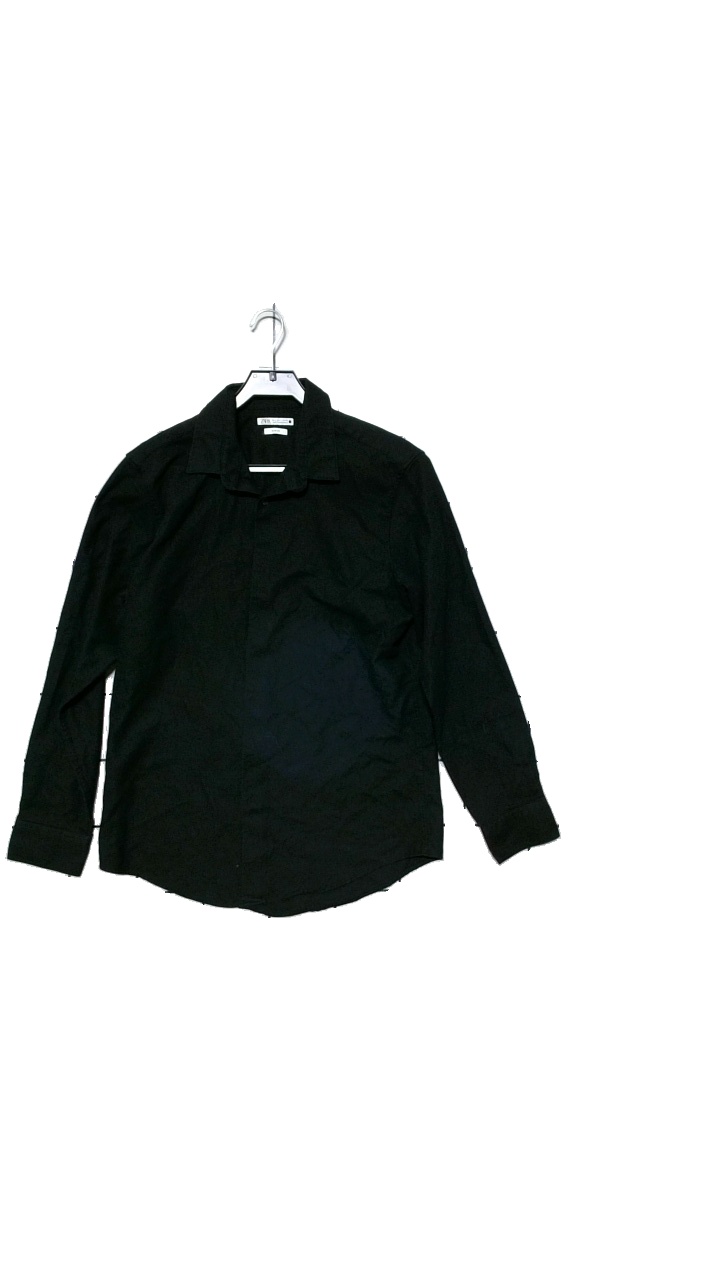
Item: Shirt (Men)
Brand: Zara
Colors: Black
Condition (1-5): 4
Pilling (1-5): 5
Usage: Reuse
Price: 50-100